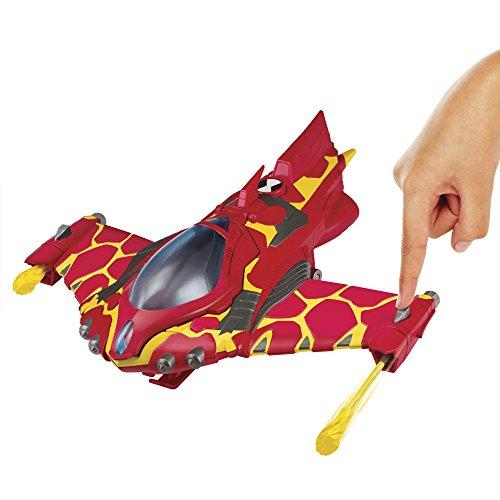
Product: BEN10 Heatblast Rocket Flyer Vehicle w/Figure
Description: Includes exclusive heat blast.
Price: $19.99
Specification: ProductDimensions:8.2x5.8x3.2inches|ItemWeight:10.6ounces|ShippingWeight:1.06pounds(Viewshippingratesandpolicies)|ASIN:B0792CZS3W|Itemmodelnumber:77401|Manufacturerrecommendedage:4-18years